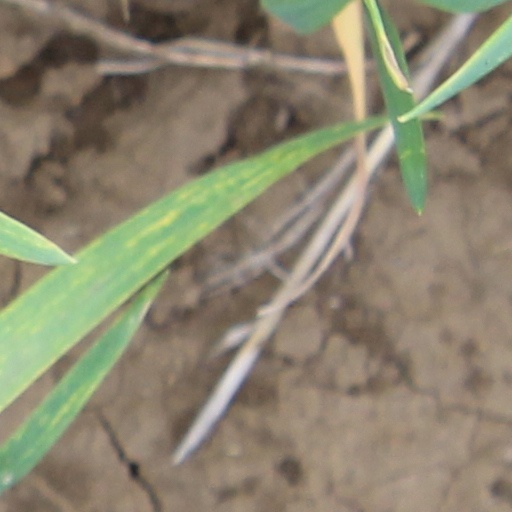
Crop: wheat